I Wanna Be the Guy

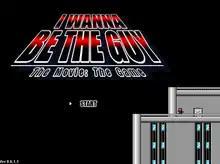
The title screen is influenced by that of "Mega Man 2".

I Wanna Be the Guy: The Movie: The Game, commonly called I Wanna Be the Guy and abbreviated to IWBTG, is a freeware platform game created by Michael "Kayin" O'Reilly for Microsoft Windows using Multimedia Fusion 2. First released on October 5, 2007, the game is no longer in active development, though the game's source code was released by Kayin in 2011 and a remastered edition was released in 2020. "IWBTG" has unusually difficult platforming elements, unorthodox level design, and uses sound effects, characters, and music from many other games.